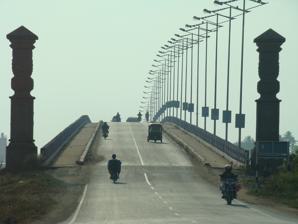
Building: Goshree bridges
Country: India
Year built: 2004
System of bridges in Kochi, Kerala, India Goshree bridge kochi.jpg Gosree bridges is a system of three bridges that link the mainland side of the city of Kochi to the islands lying to the north of the backwaters. It provides the vital road connectivity to the islands of Bolgatty and Vallarpadam and also links the western island of Vypin to the mainland. The bridges start from the northern end of Marine Drive between High Court and Pachalam . The bridges were constructed under the supervision of the Goshree Islands Development Authority (GIDA), constituted by the Government of Kerala . The first bridge was opened in December 2003. All three bridges were formally opened on 5 June 2004. History Goshree bridges segment 2 The Goshree bridges project took concrete shape after the formation of the Goshree Islands Development Authority in 1994. The authority decided to reclaim 25 hectares of backwaters, the sale of which would finance the bridges project. The foundation stone was laid on 29 December 2000 and first segment between Ernakulam and Bolgatty was opened on 29 December 2003. The segment between Bolgatty and Vallarpadam was opened on 10 February 2004. The last segment was completed on 17 March 2004 and the entire bridge was formally opened on 5 June. The bridge is the only means road connectivity to the Bolgatty and Vallarpadam islands. The launching of the International Container Transshipment Terminal was made possible by these bridges. It also provides direct road connectivity to the city for the Vypin island and the suburbs to the northwest, which was relying upon ferry services earlier. Cherian Varkey Construction company was involved in its construction. See also Venduruthy Bridge Mattancherry Bridge References Wikimedia Commons has media related to Goshree bridges .